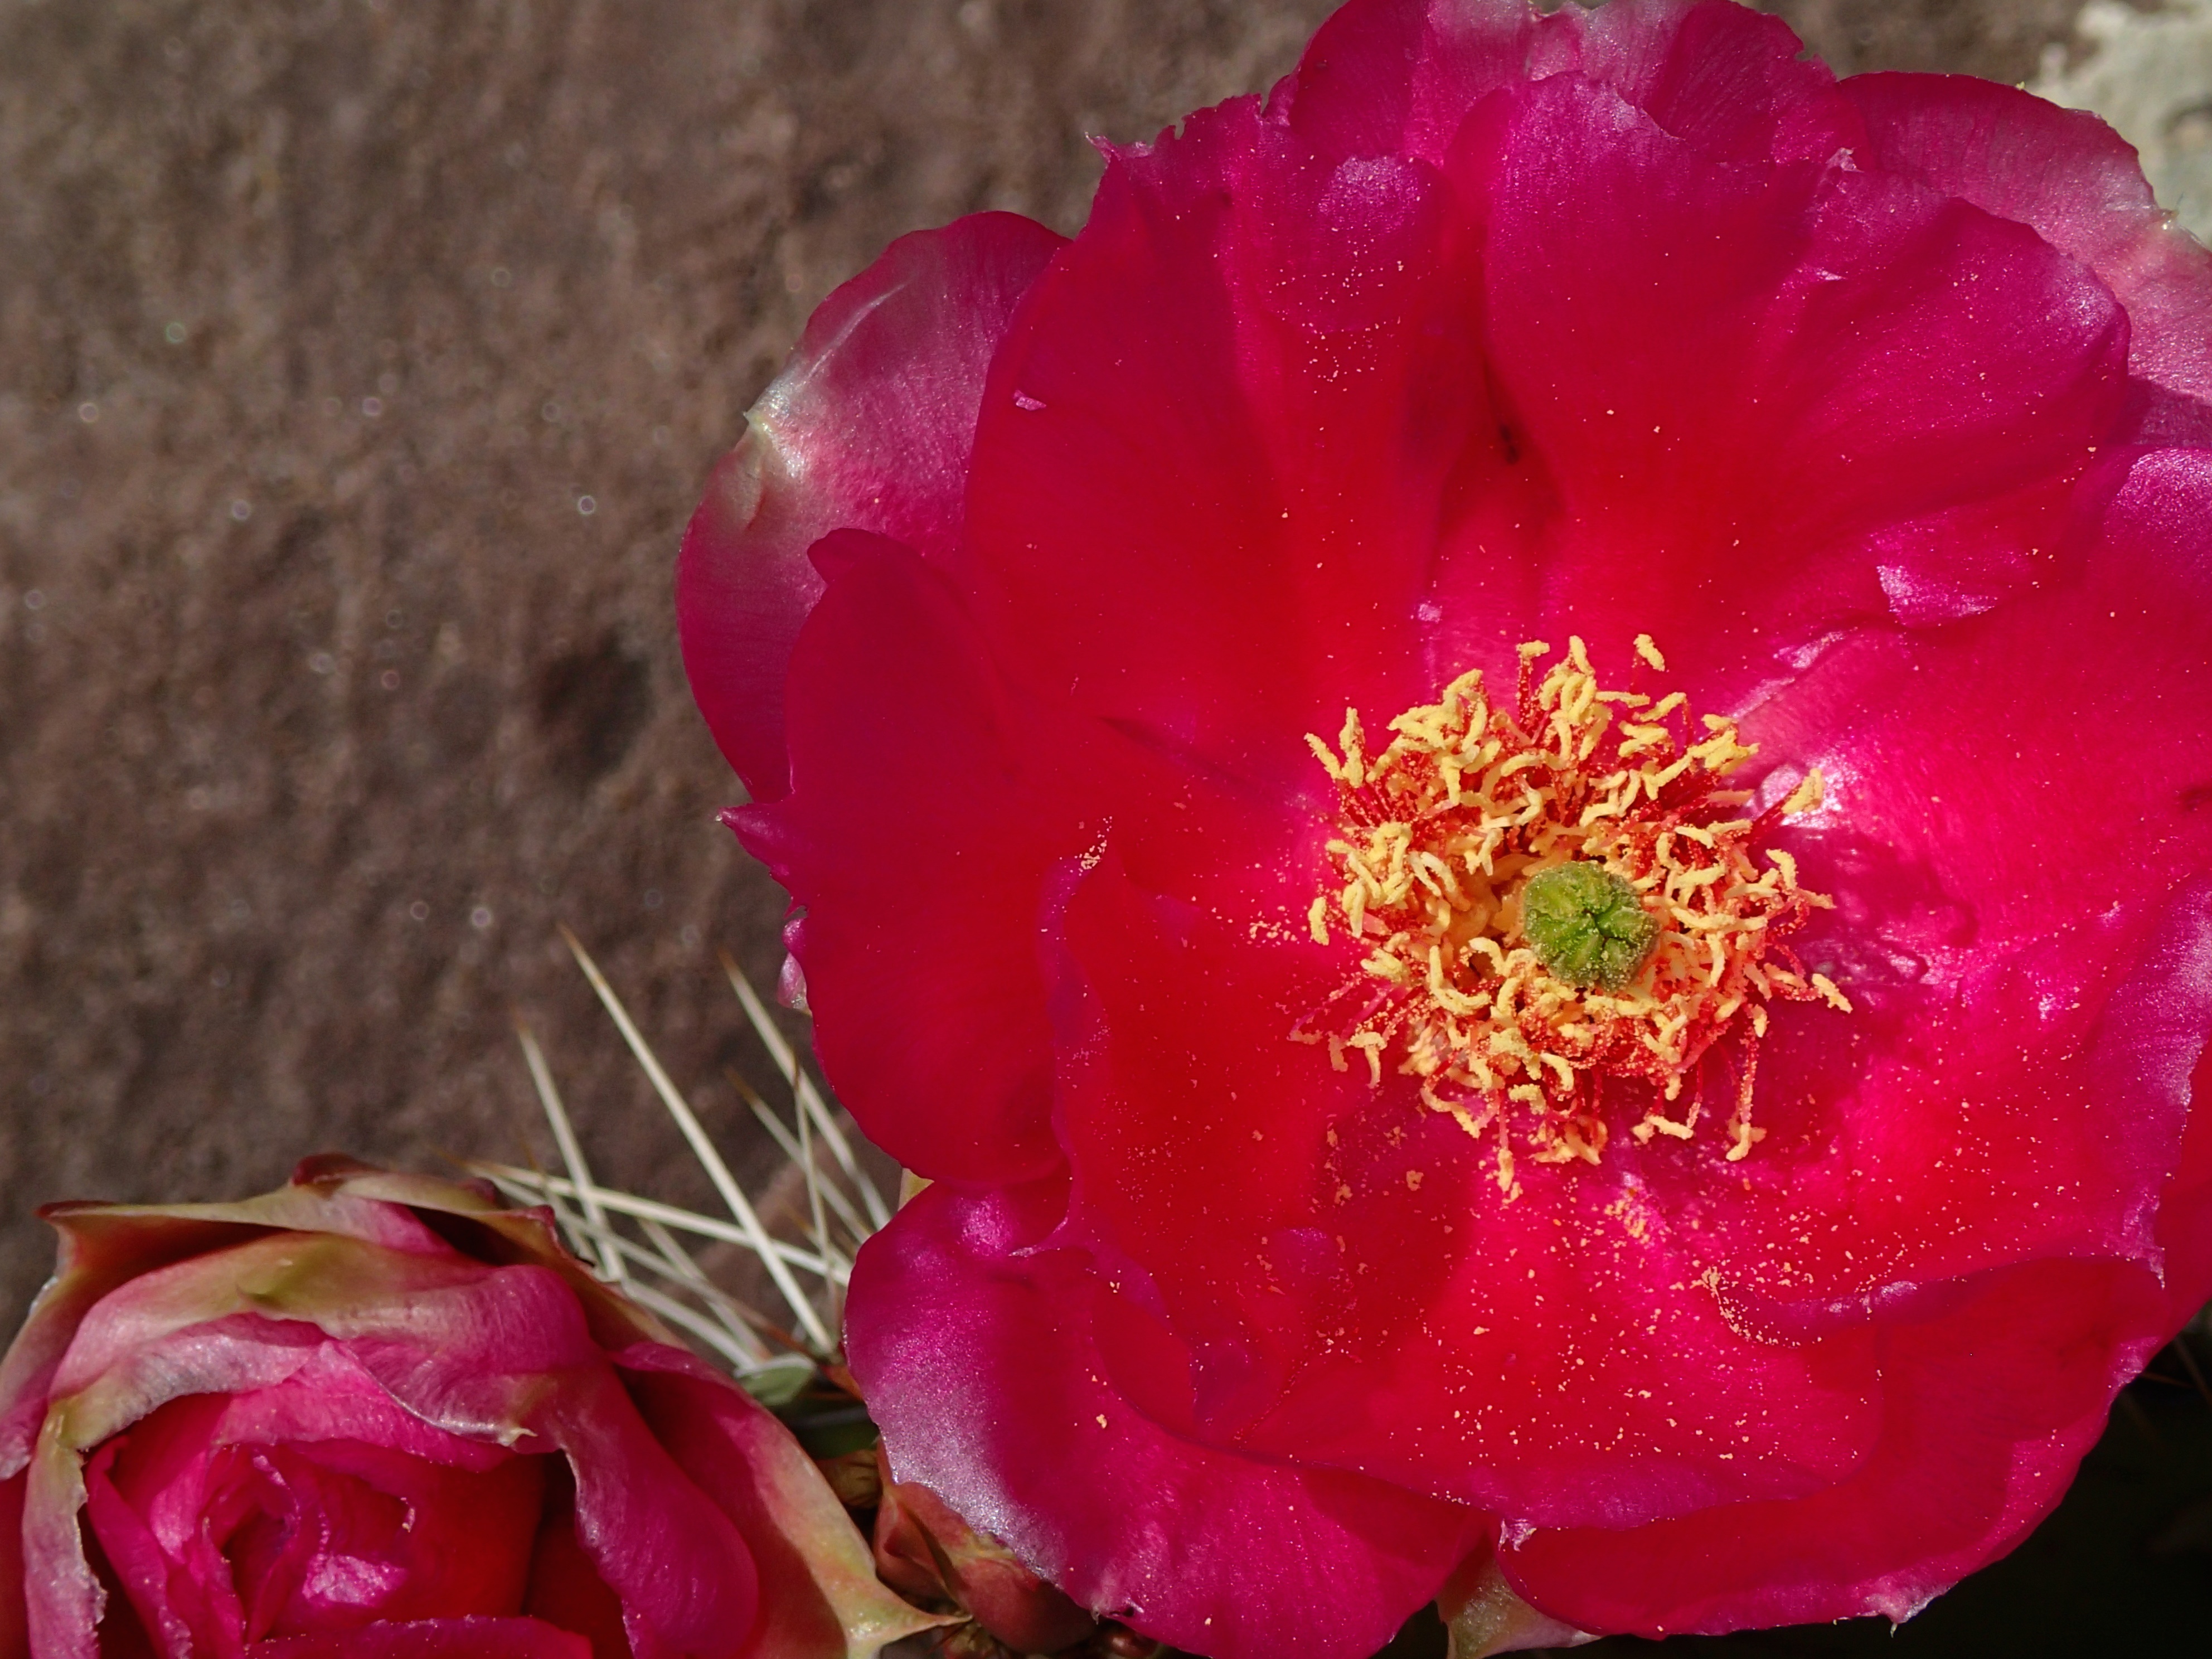
blossom, plant, flower, petal, rose, red, pink, flora, grandcanyon, peony, macro photography, flowering plant, garden roses, land plant